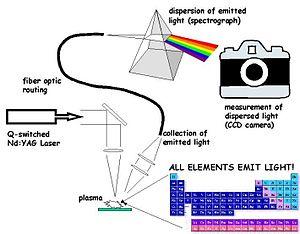
Schéma de principe de la spectroscopie sur plasma induit par laser ou LIBS (pour Laser-induced breakdown spectroscopy), qui est une méthode analytique physique utilisée pour analyser quantitativement (dosage) les composants de la matière.